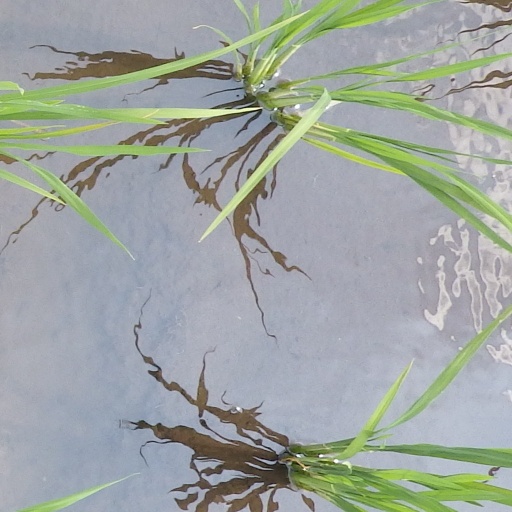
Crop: rice